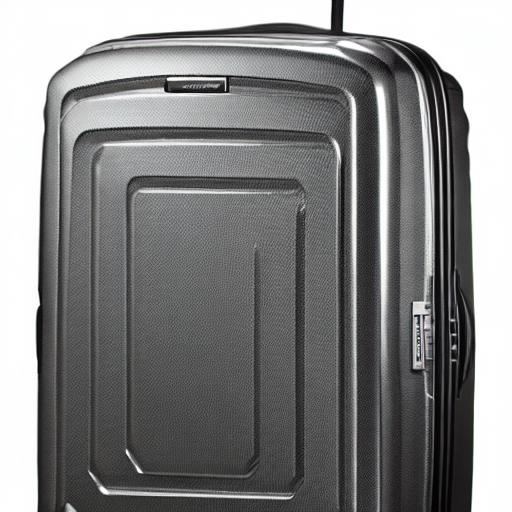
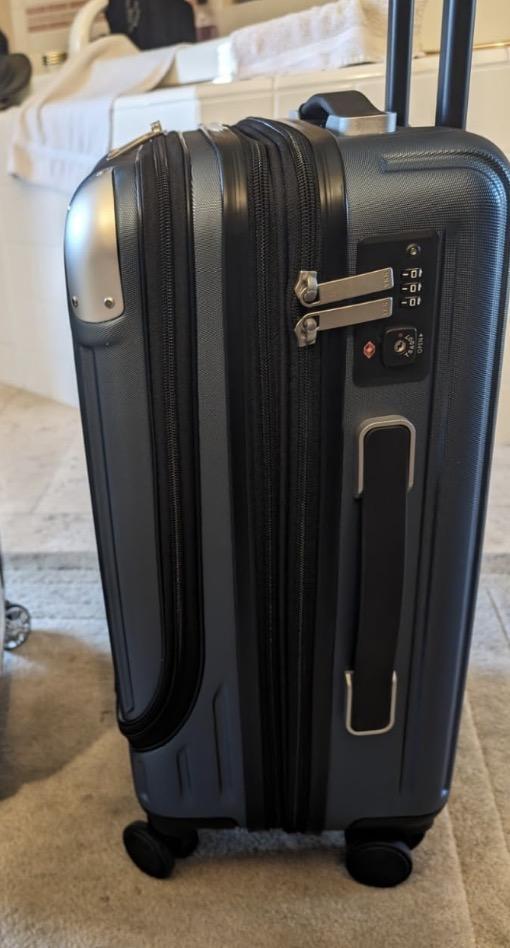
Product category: items_tea
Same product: no